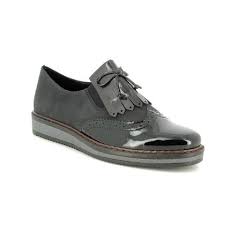
Label: Brogue